Andrew Mynarski

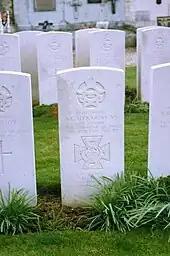
Mynarski's grave at Meharicourt Communal Cemetery near Amiens, France

In late 1945, de Breyne started the process of gaining recognition for Mynarski's extraordinary deed by recommending an award and enquiring about the location of his grave. Although facing some initial resistance, the recommendation worked its way up the command structure of the RCAF and RAF. On 11 October 1946, a Victoria Cross was posthumously awarded for "valour of the highest order" to Andrew Charles Mynarski, by then also awarded the rank of pilot officer.